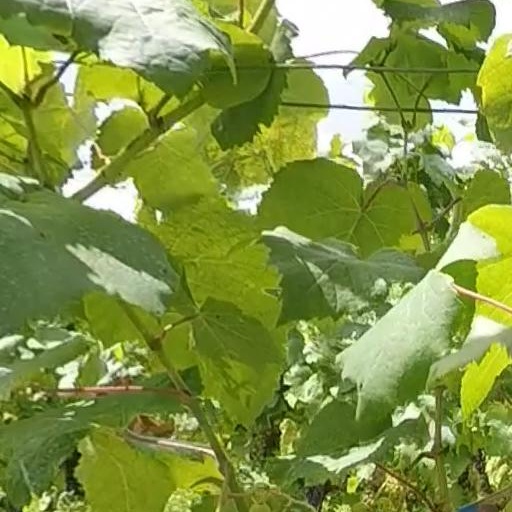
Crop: grape